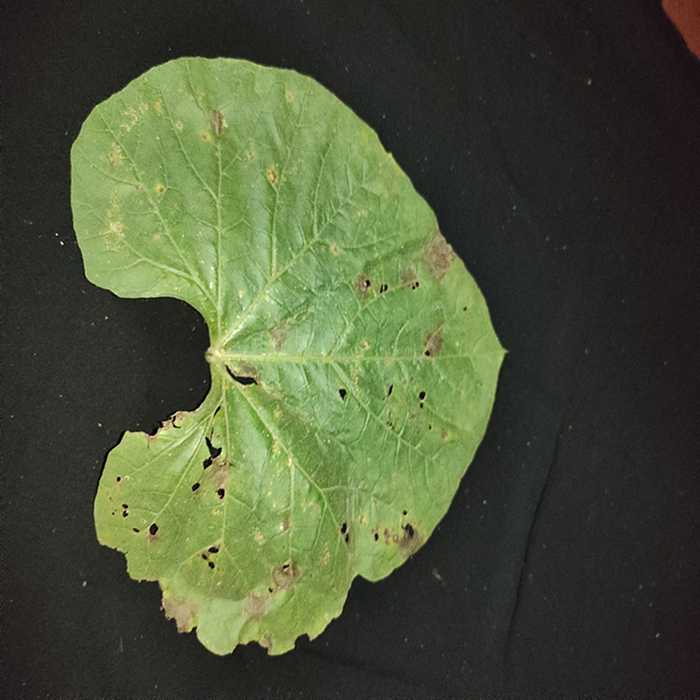
Plant: Bottle gourd
Label: Anthracnose